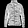
Label: Coat